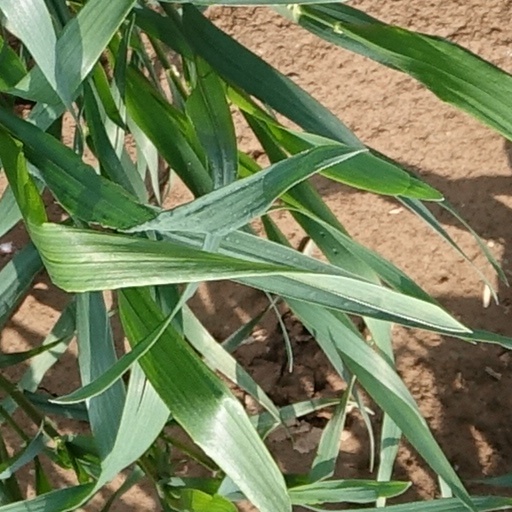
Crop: wheat